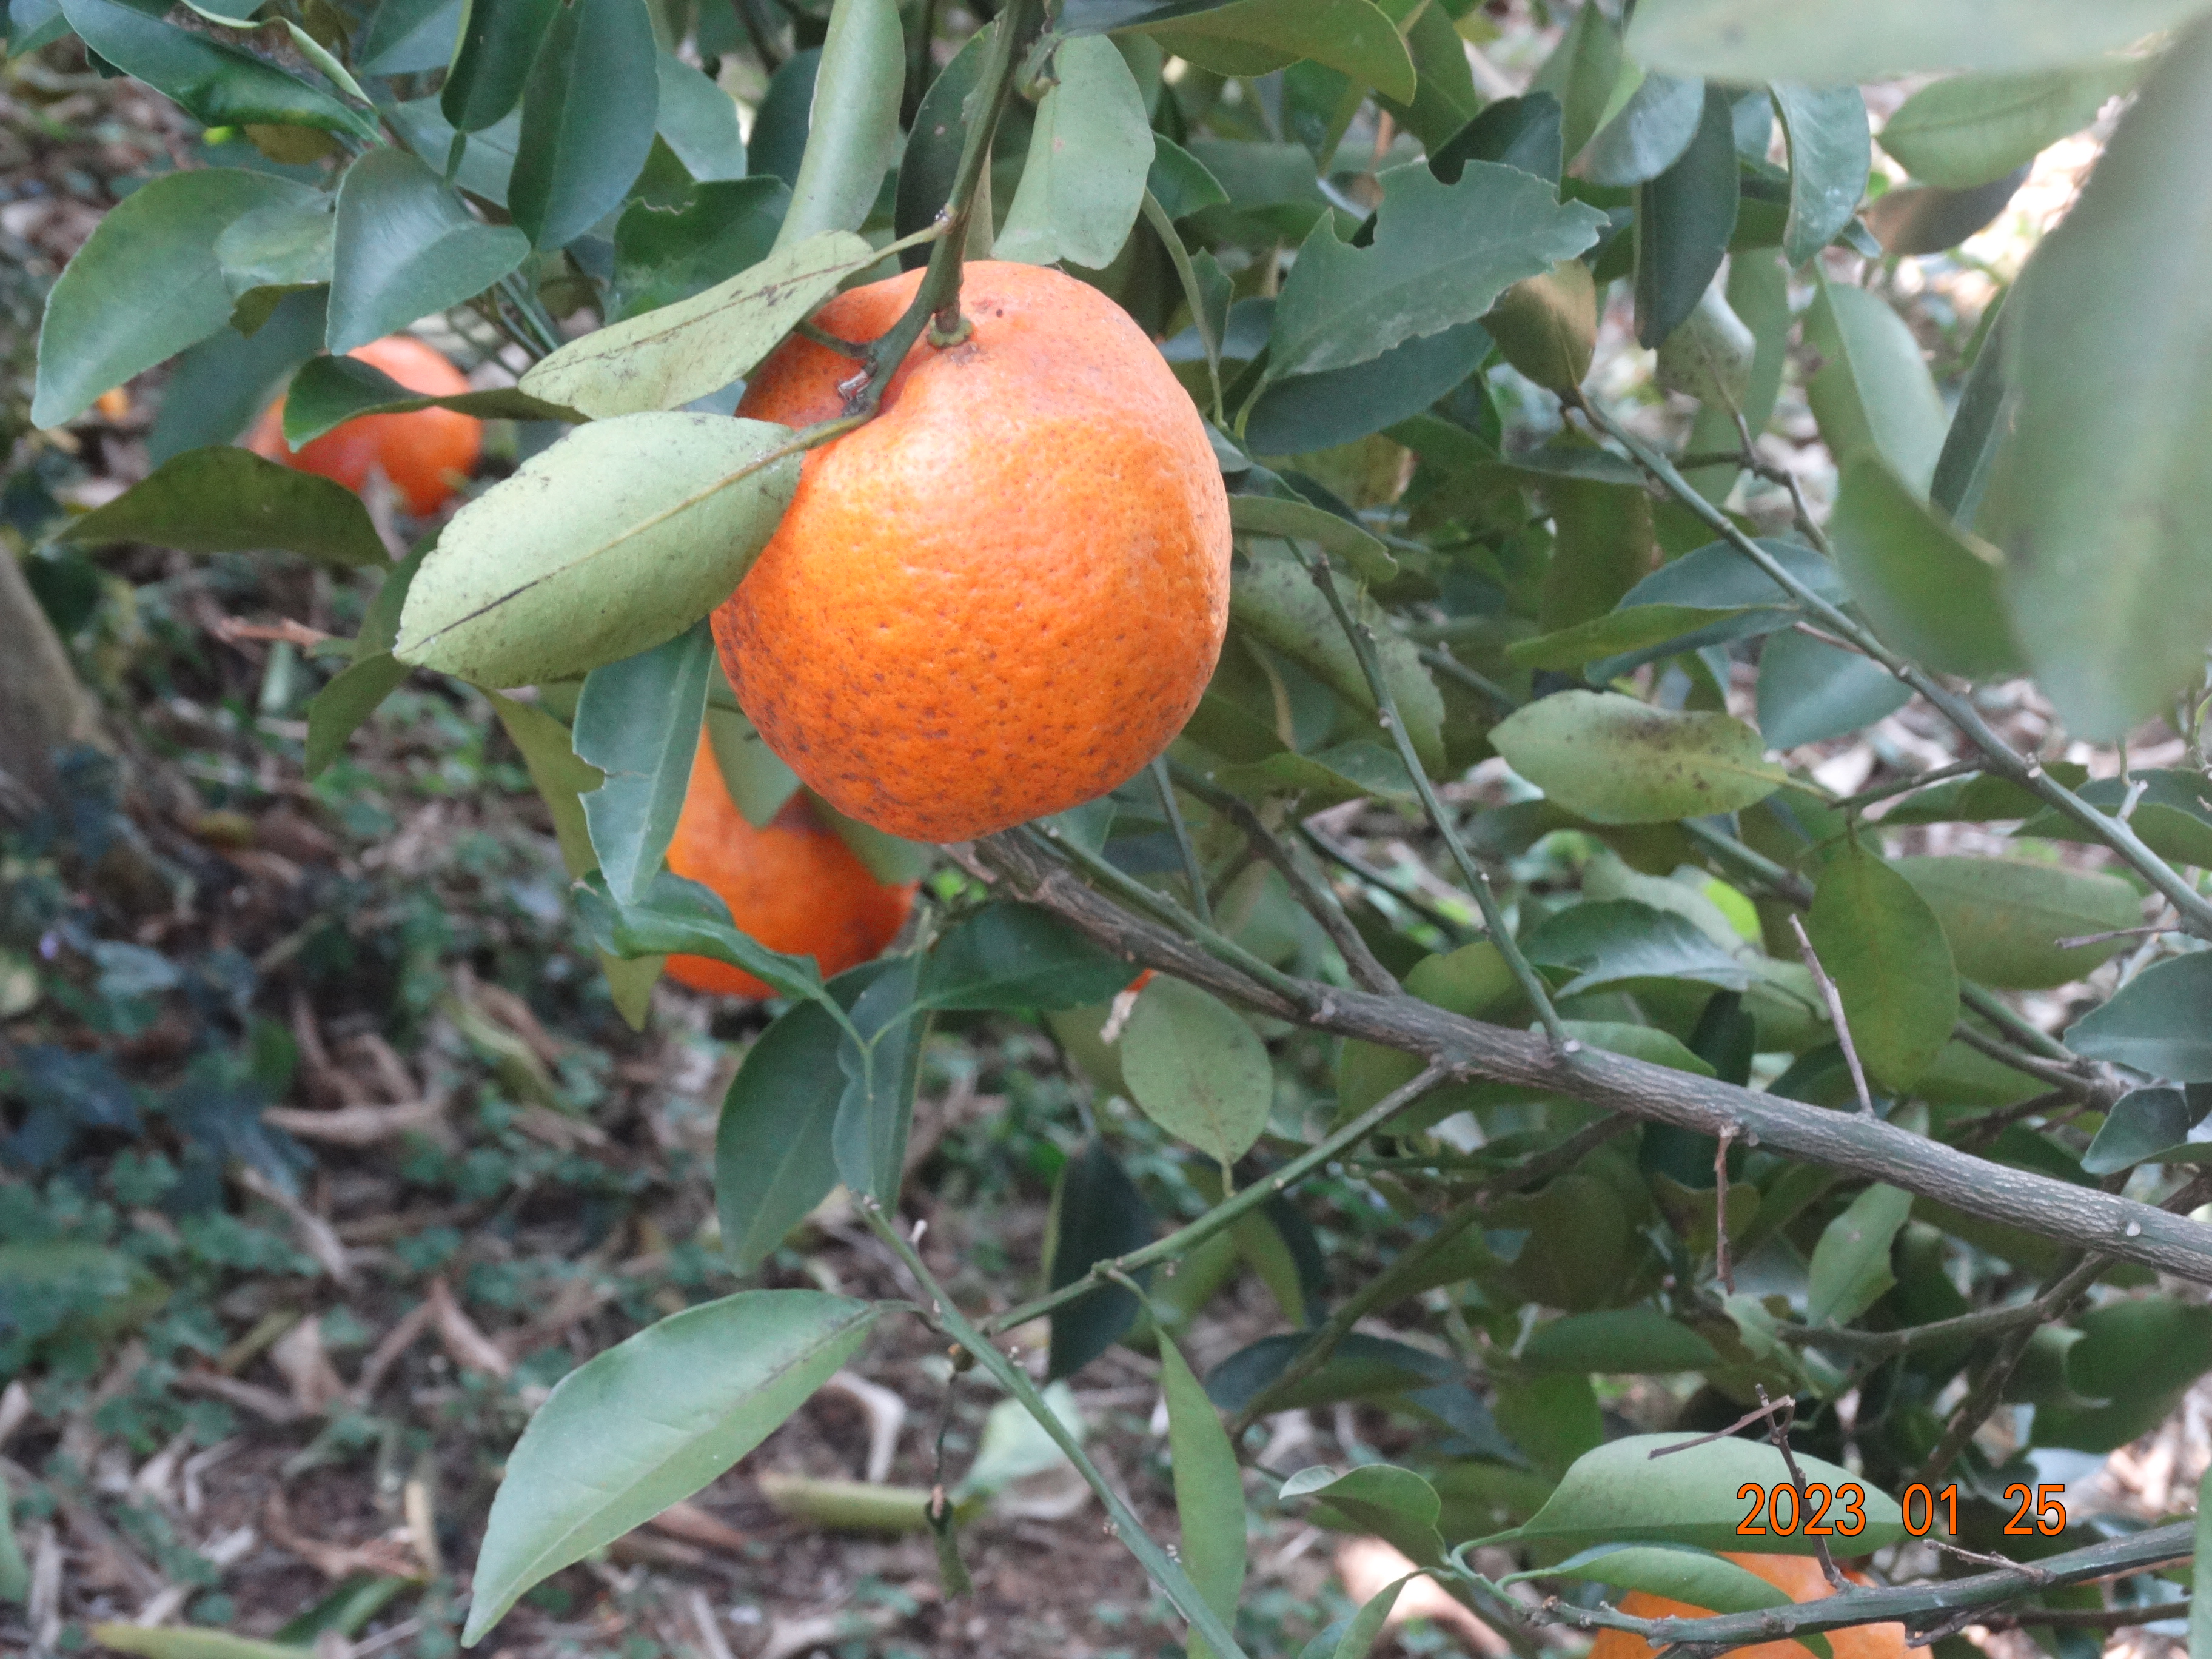
Citrus fruit variety: ponkan